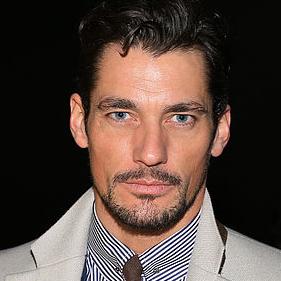
Age: 34